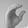
ASL letter: C